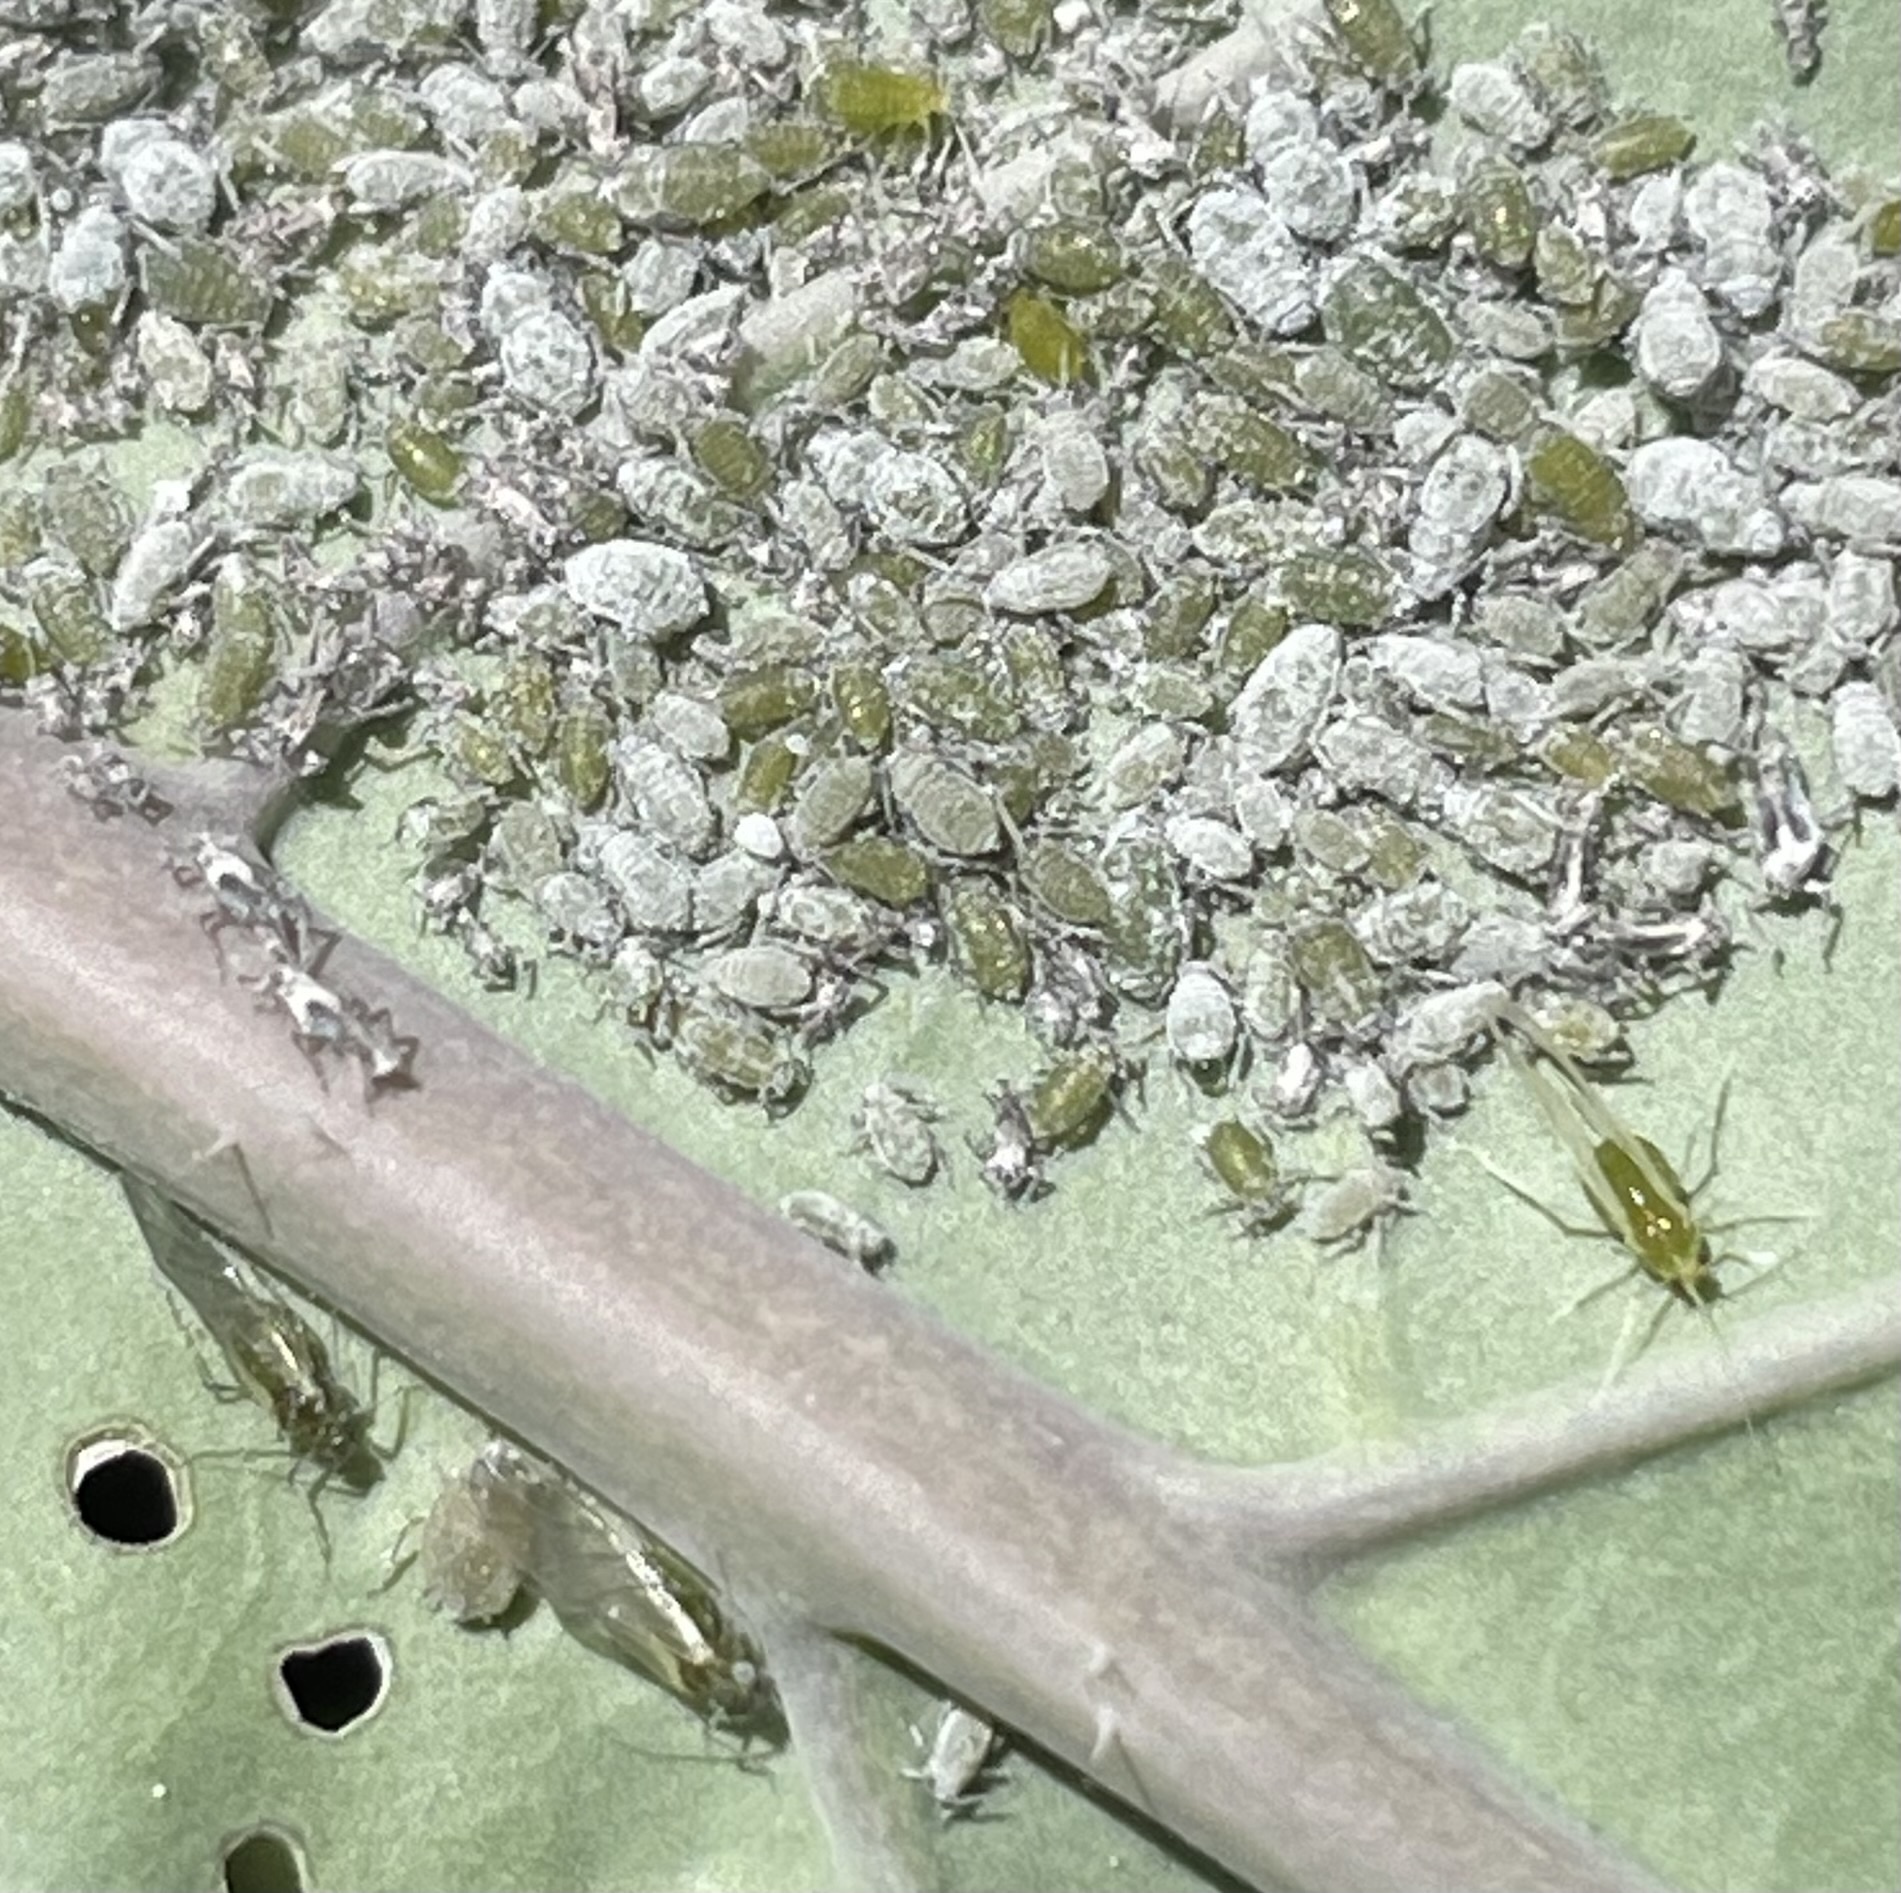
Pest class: cabbage_aphid